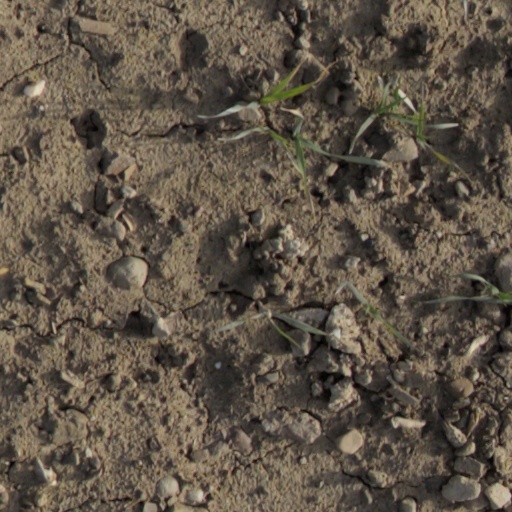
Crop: wheat